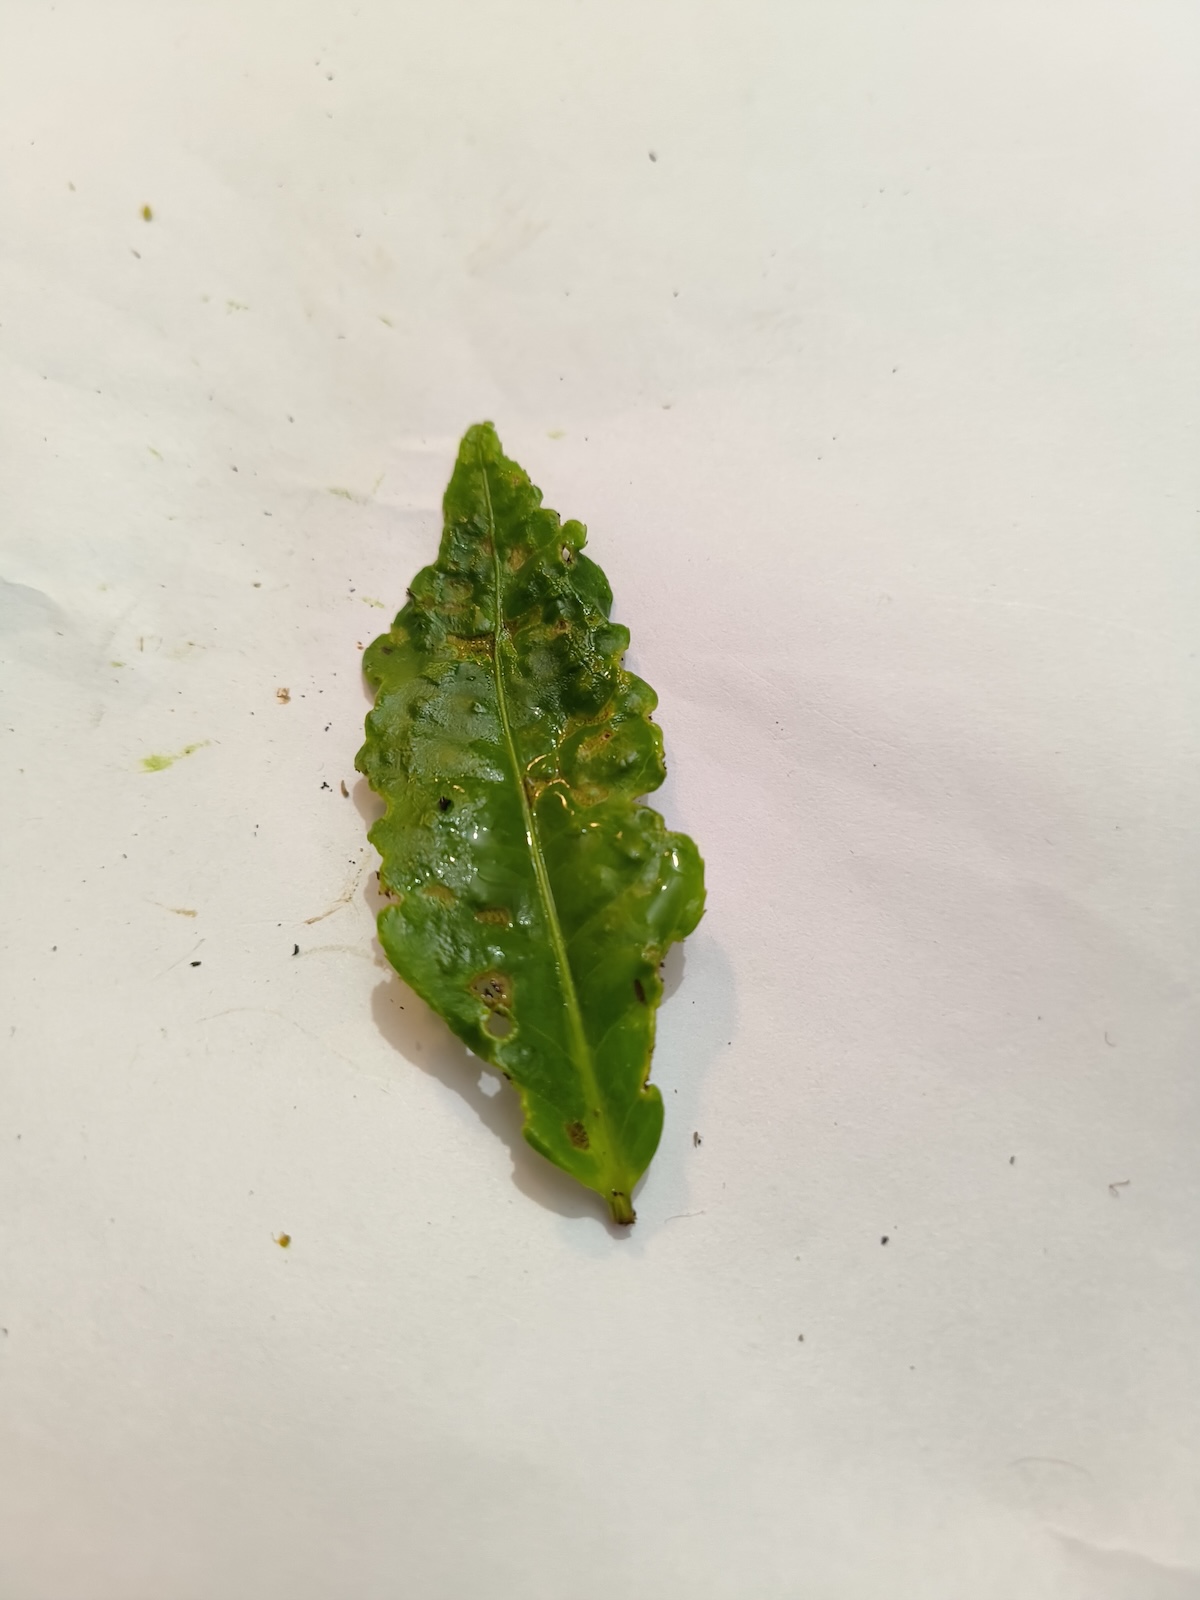
Label: Green mirid bug